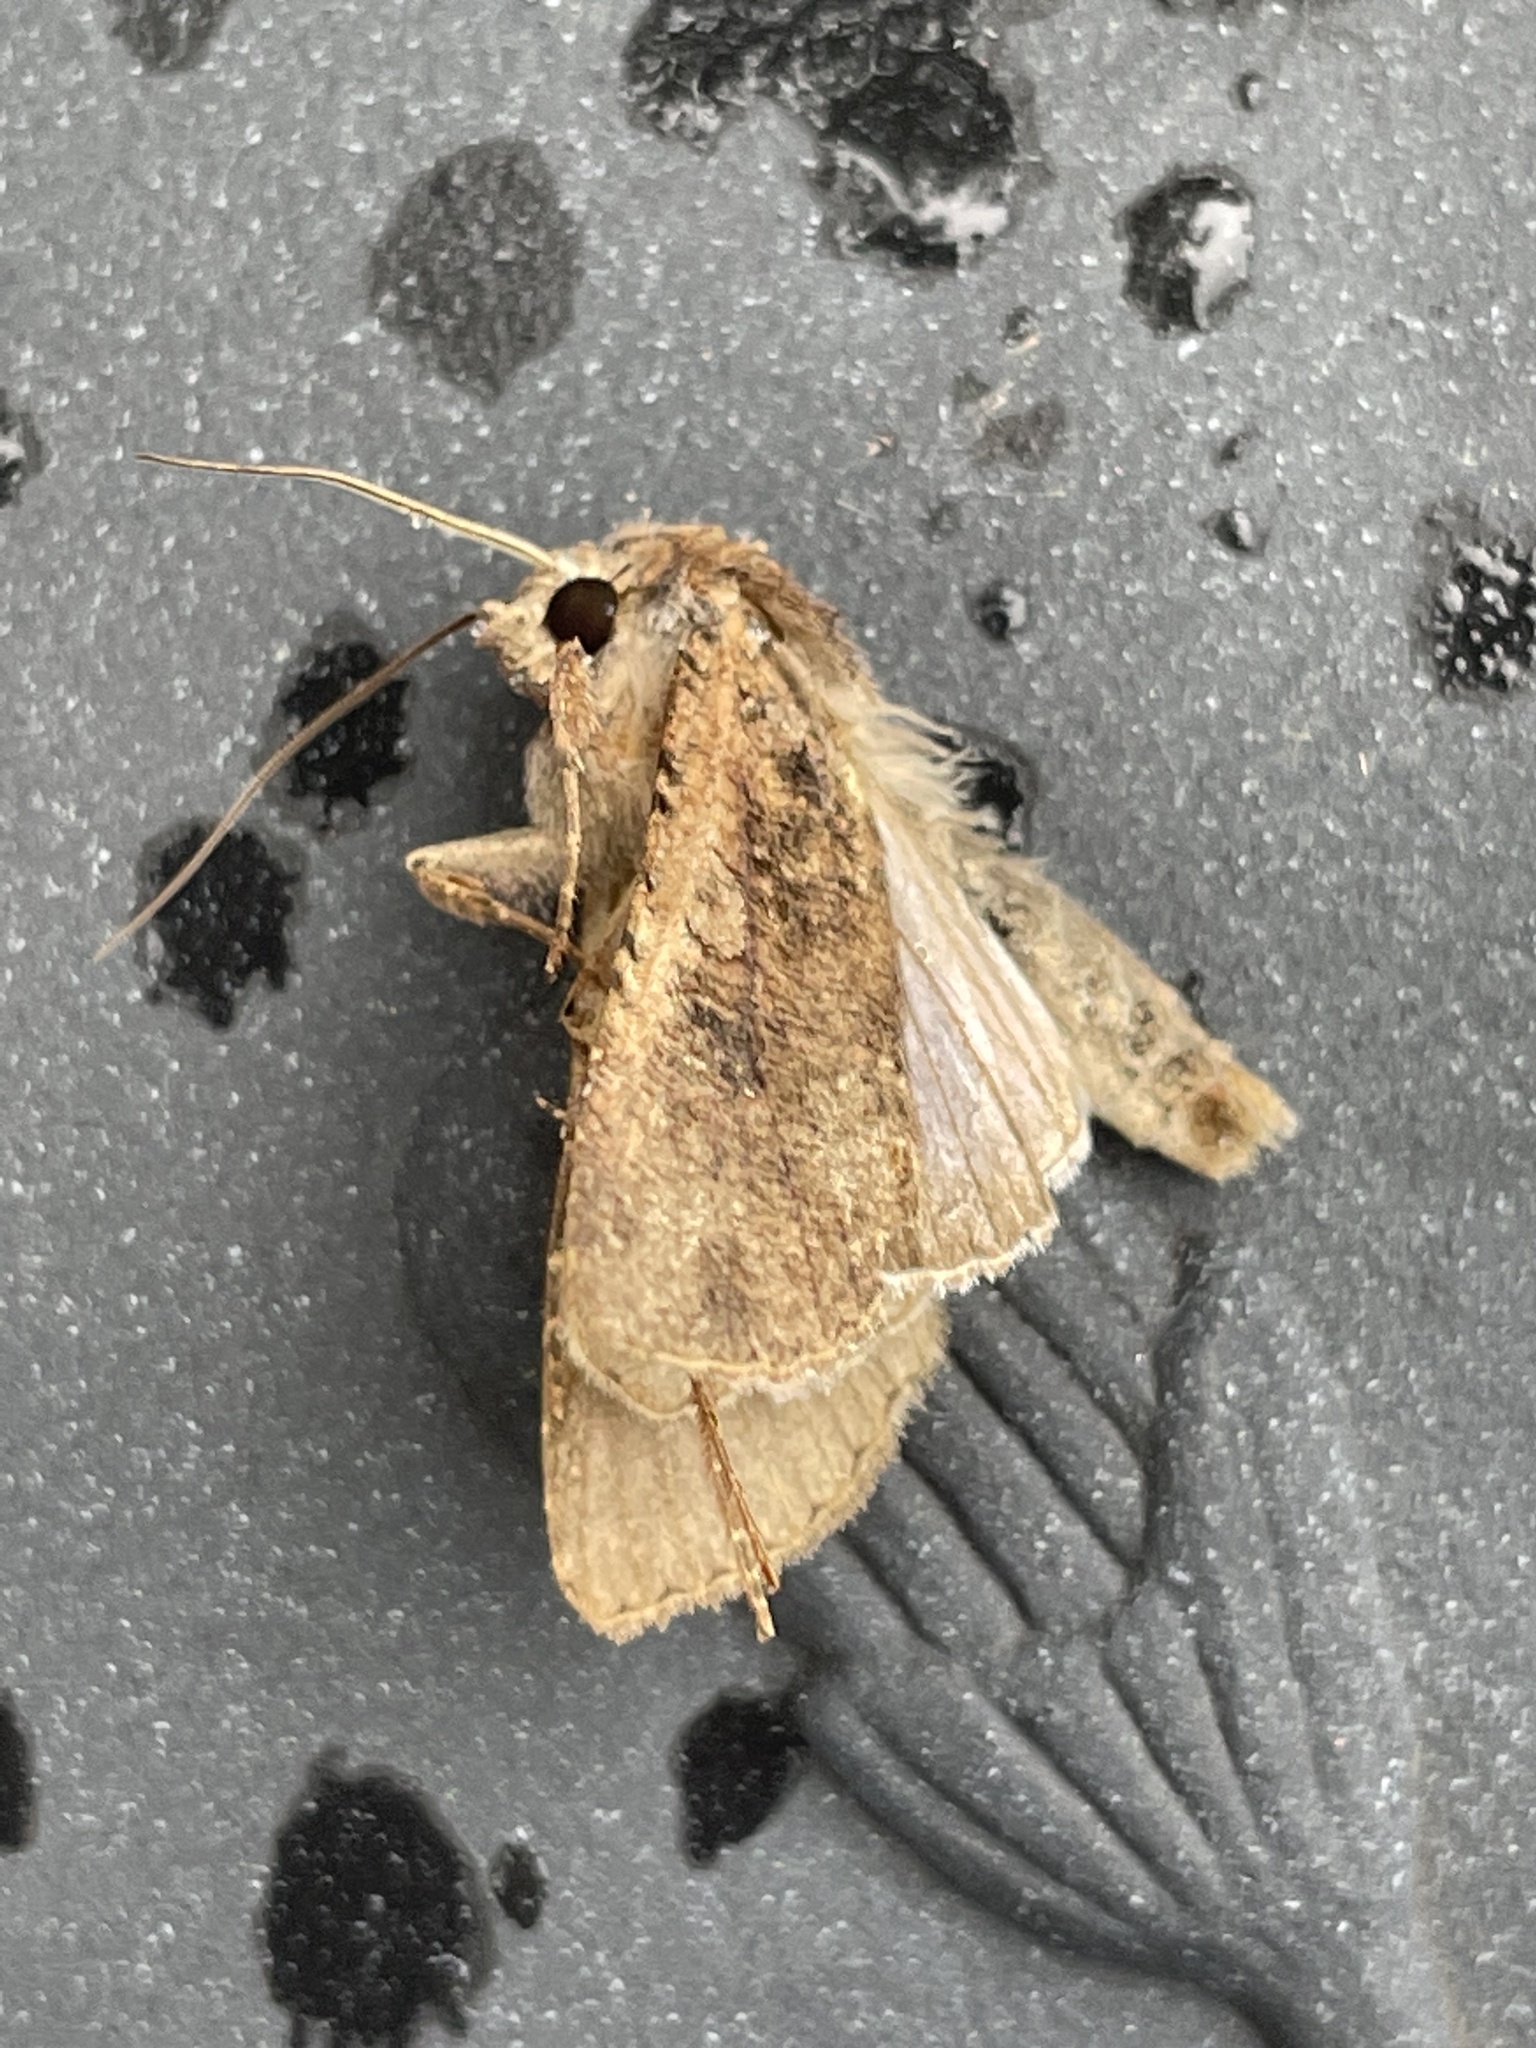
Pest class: cutworms